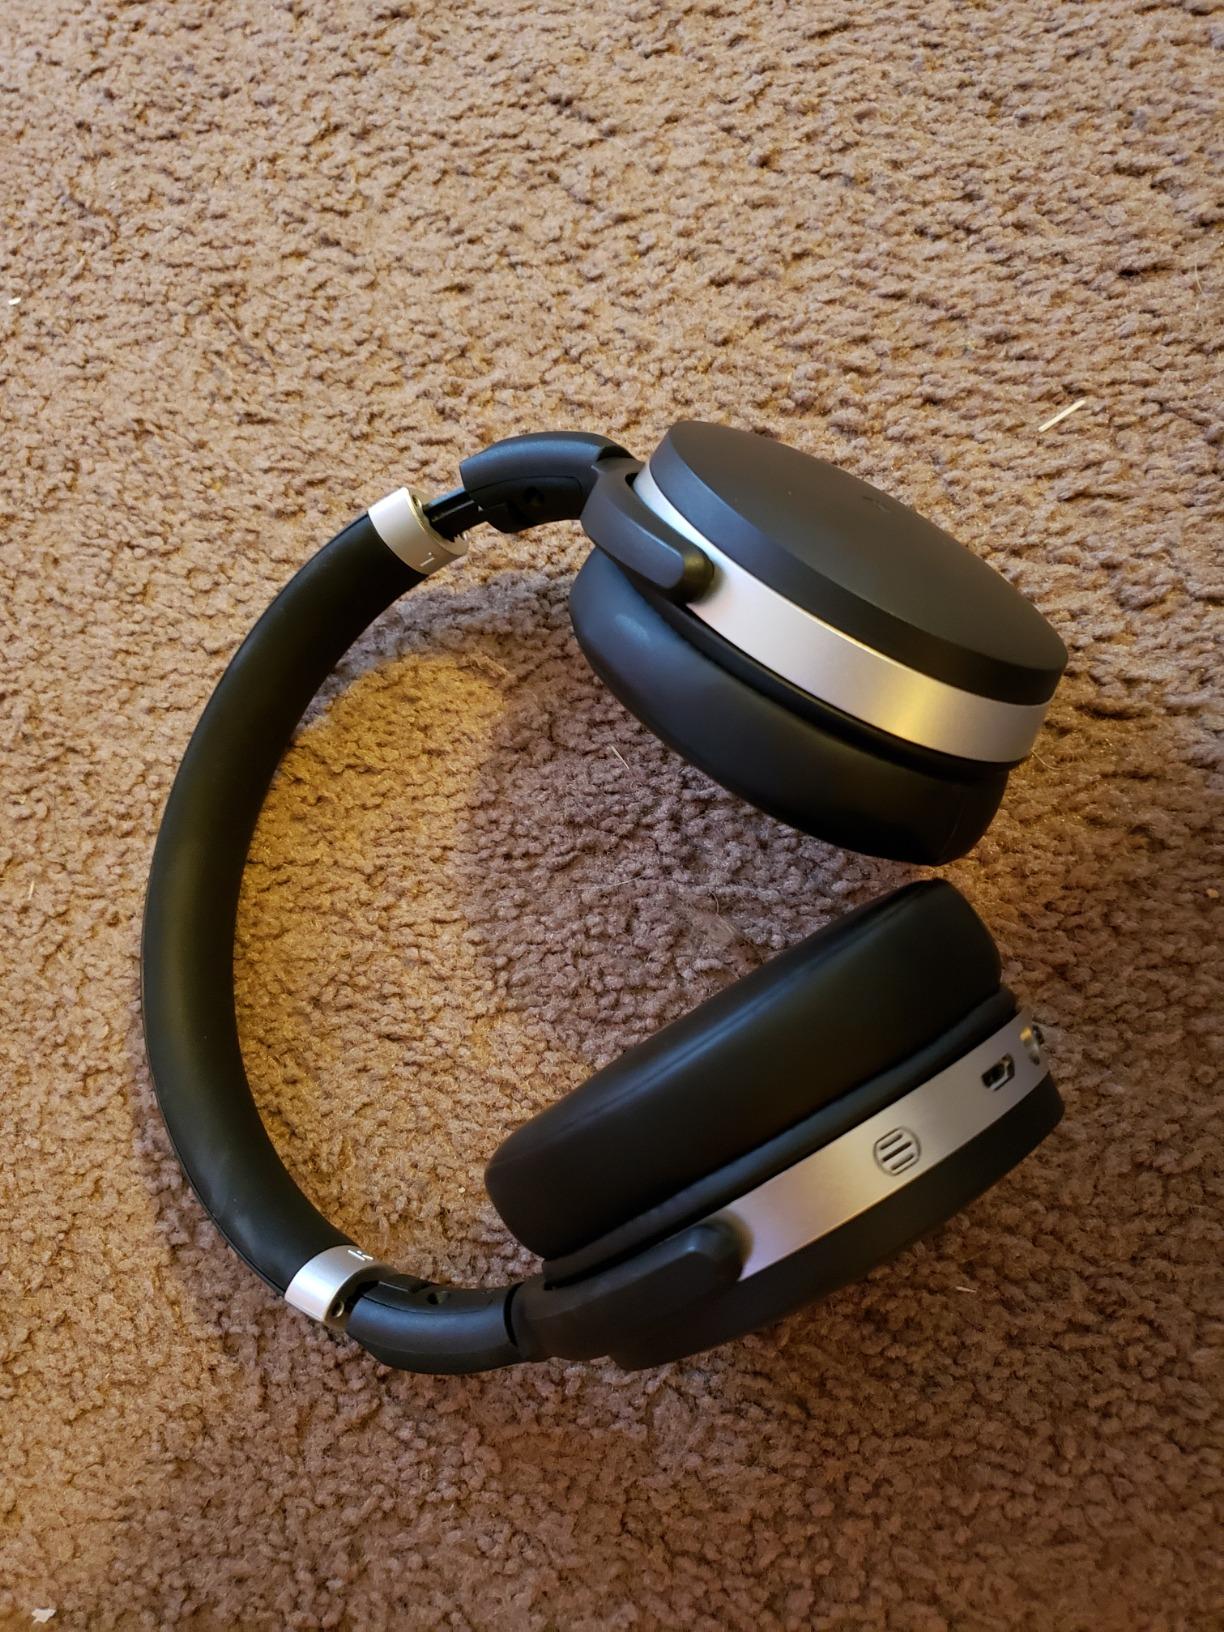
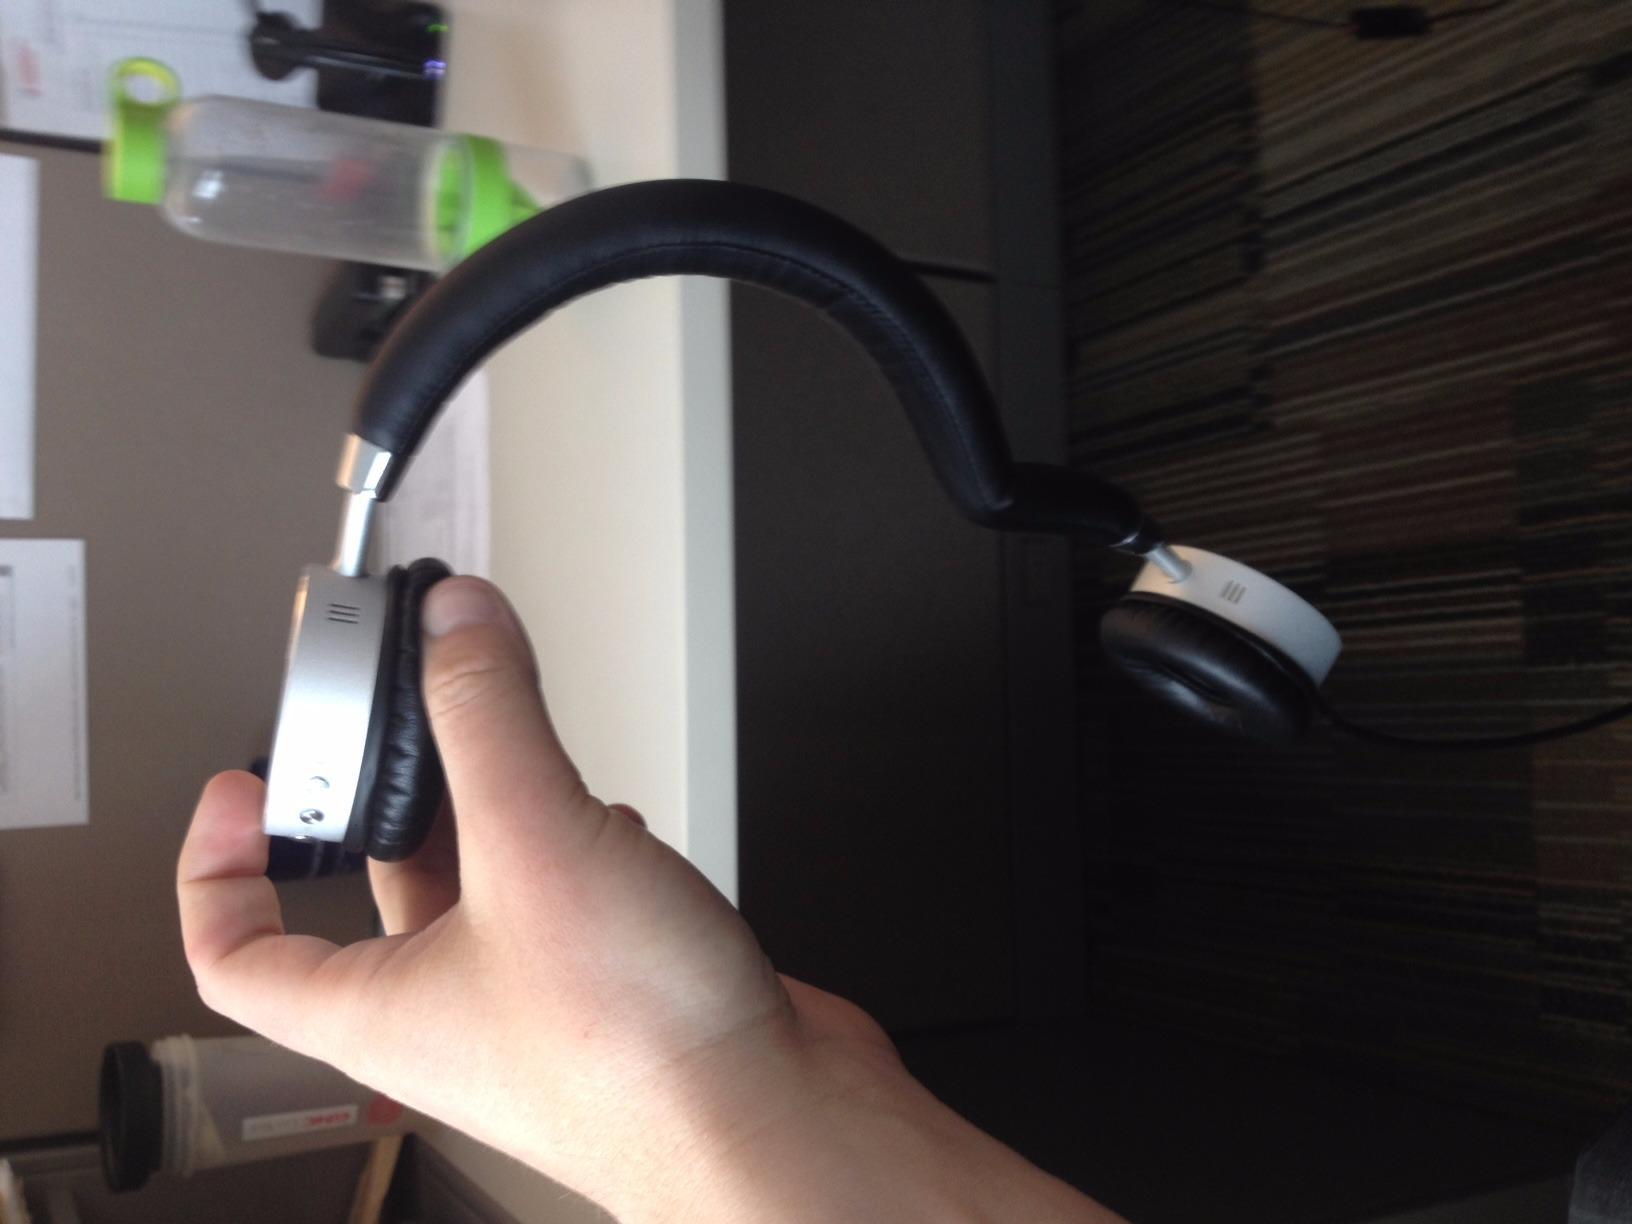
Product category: headphones
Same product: no